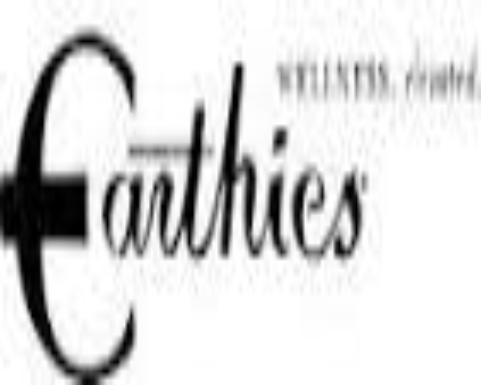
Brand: Earthies
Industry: Clothes